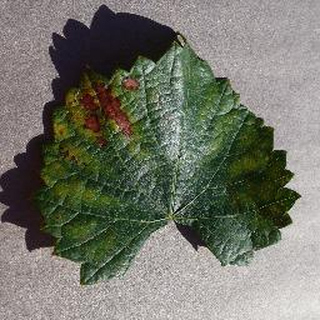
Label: grape_esca_black_measles